Titan Saturn System Mission

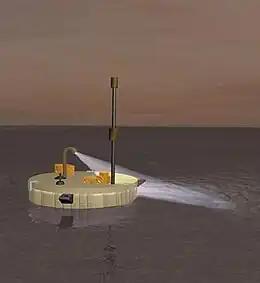
The Titan Mare Explorer (TiME) could become the lake-lander of the TSSM.

Numerous proposals have been brought forward with respect to the lake-lander concept. One of the most detailed plans so far is the so-called Titan Mare Explorer (TiME), which had originally been proposed as a separate scout mission, but might eventually be postponed and included in the TSSM. If approved, TiME would be released by the orbiter on its second Titan flyby. Due to Titan's haze layer and its distance to the Sun, the lander cannot be powered by solar panels and it would rely on the new Advanced Stirling Radioisotope Generator (ASRG), which is a prototype meant to provide availability of long-lived power supplies for landed networks and other planetary missions. The lander will target Ligeia Mare, a northern polar sea of liquid hydrocarbons at about 79°N. The probe will descend by parachute, like the Huygens probe of 2005. During the 6 hours of descent it will analyze the atmosphere and then splashdown on the liquid surface. The plutonium-powered craft's principal function is to sample and analyze organics on the surface for a period of about 3 to 6 months; this would be the first floating exploration of an extraterrestrial sea. In addition to the primary mission, TiME could be equipped with a suite of advanced instruments to study the chemical composition and physical properties of Titan's lakes. This includes a spectrometer to analyze the liquid hydrocarbons, a sonar to map the lakebed, and a weather station to monitor Titan's unique meteorological conditions. Furthermore, mission planners are considering the inclusion of a submersible probe that could be deployed from TiME to explore beneath the surface of Ligeia Mare, providing unprecedented insights into the potential for prebiotic chemistry in Titan's seas. These enhancements would not only expand our understanding of Titan but could also offer clues to the broader question of life's origins in the universe.